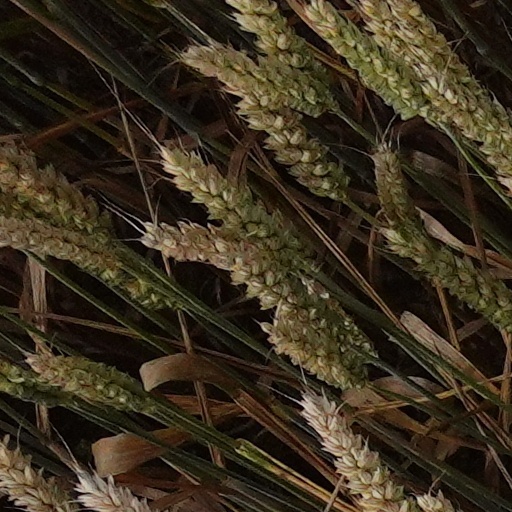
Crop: wheat